Limited-access road

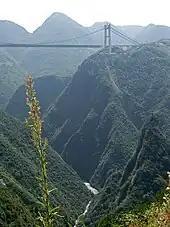
G50 Huyu Expressway crossing over the Si Du River Bridge in Enshi Prefecture, Hubei, China.

The first implementations of limited-access roadways in the United States were the Bronx River Parkway and Long Island Motor Parkway in New York, in 1907. The New York State Parkway System was constructed as a network of high-speed roads in and around New York City. The first limited access highway built is thought to be the privately built Long Island Motor Parkway in Long Island, New York. The Southern State Parkway opened in 1927, while the Long Island Motor Parkway was closed in 1937 and replaced by the Northern State Parkway (opened in 1931) and the contiguous Grand Central Parkway (opened in 1936).